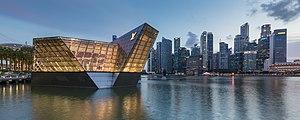
Bâtiment polyédrique éclairé Louis Vuitton au-dessus de l'eau à Marina Bay le soir, avec des gratte-ciels du Central Business District en arrière plan, Singapour
Marina Bay est la baie formée devant l'embouchure de la rivière Singapour.